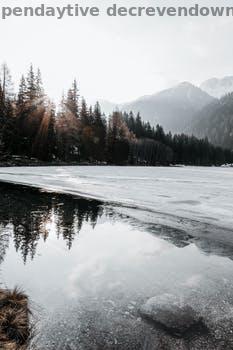
Label: Watermark